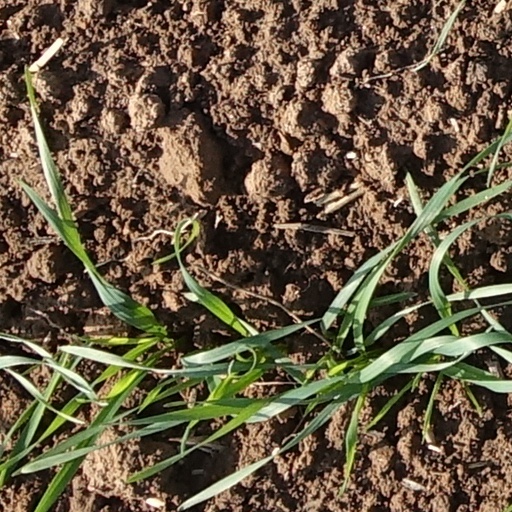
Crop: wheat